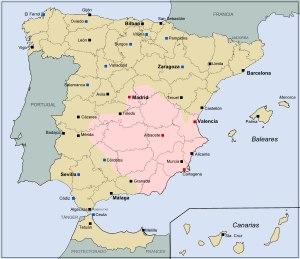
La guerre d'Espagne est un conflit qui, du 17 juillet 1936 au 1ᵉʳ avril 1939, opposa en Espagne, d'une part le camp des républicains, orienté à gauche et à l'extrême gauche, composé de loyalistes à l'égard du gouvernement légalement établi de la IIᵉ République, de communistes, de léninistes et de révolutionnaires anarchistes, et d'autre part les nationalistes, les rebelles putschistes orientés à droite et à l'extrême droite et menés par le général Franco.
On désigne par offensive de Catalogne l'ensemble des opérations militaires menées en Catalogne entre le 23 décembre 1938 et le 10 février 1939, à la fin de la guerre d'Espagne. Elles se soldèrent par la victoire des troupes franquistes sur l'armée populaire espagnole, et la réduction du bastion républicain de Catalogne, resté loyaliste depuis le début de la guerre.
La bataille de Minorque est l'un des derniers combats livrés lors de la guerre d'Espagne entre les troupes franquistes et l'armée populaire espagnole. Elle se déroula entre les 6 et 9 février 1939, alors que les franquistes finissaient de réduire la poche républicaine de Catalogne, et se termina également par une victoire franquiste.